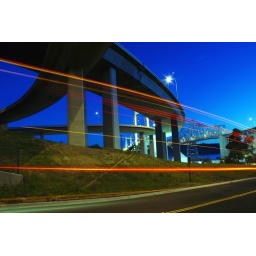
under the on and off ramps for the al zampa memorial bridge of highway 80 - crockett, california